2010 Malaysian Grand Prix

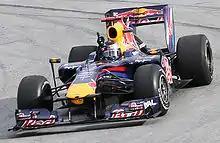
Vettel led 54 of the race's 56 laps as he won his sixth Grand Prix.

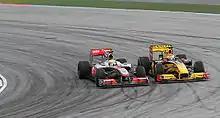
Lewis Hamilton was shown the black-and-white flag for unsportsmanlike behaviour during a battle with Vitaly Petrov.

Kobayashi, Schumacher and Liuzzi retired in quick succession on laps 8,9 and 12 with engine, loose wheel nut and throttle failures respectively. This left the top 10 as: Vettel, Webber, Rosberg, Kubica, Sutil, Hülkenberg, Hamilton, Jaime Alguersuari, Massa and Alonso. Button had passed Alonso on lap 9, but then immediately pitted to change to the harder tyres. He was the first man to pit. He resumed on a clear track, and immediately set the fastest lap of the race, with a 1:41.044. Hülkenberg soon pitted, releasing Hamilton, who immediately ran under 1:41, setting a 1:40.9 on lap 16. He had improved that to a 1:40.4 by lap 20, when Rosberg, Kubica, and Sutil all pitted. The Red Bulls stayed out until laps 24 and 25, with Vettel coming in first. He rejoined side by side with Hamilton, but got ahead taking the inside line on Turn 1. Webber's pit stop was not as smooth, with a problem on his wheelnut costing him 2 seconds, and he rejoined 4 seconds behind teammate Vettel, with Hamilton in between. Vettel immediately got into the 1:39s with a lap of 1:39.854. Webber responded by going two tenths quicker on the next lap. The top 10 at the end of lap 26 were: Vettel, Hamilton, Webber, Rosberg, Kubica, Massa, Alonso, Sutil, Button, and Hülkenberg.